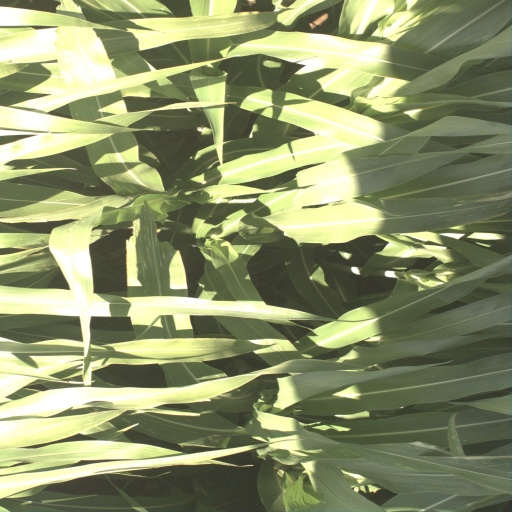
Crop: sorghum